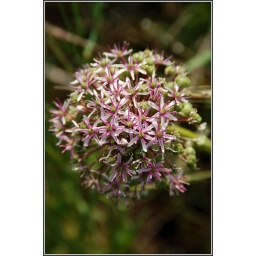
A plant with many flowers in a ball.